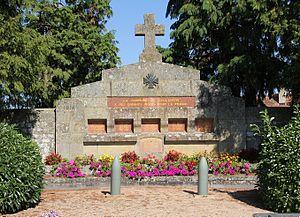
Monument aux Morts de Coulandon (03)
Les monuments aux morts de la guerre 1914-1918 peuvent être surmontés d'éléments symbolisant :
Coulandon est une commune française, située dans le département de l'Allier en région Auvergne-Rhône-Alpes.